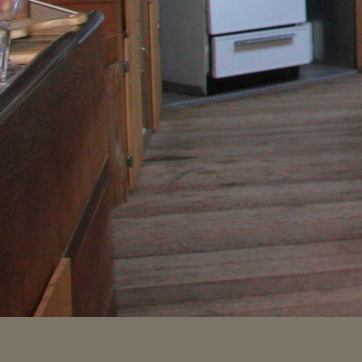
Material: wood